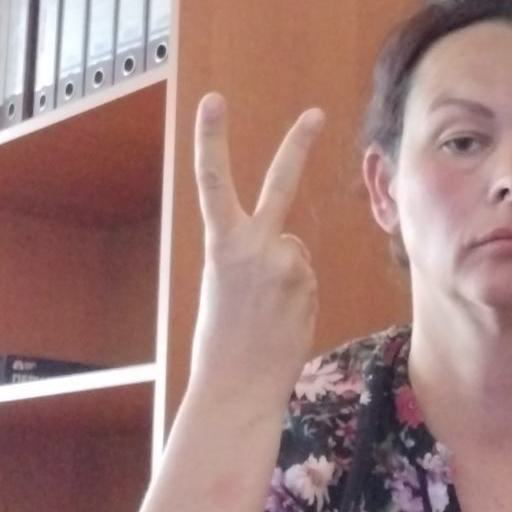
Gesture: peace_inverted